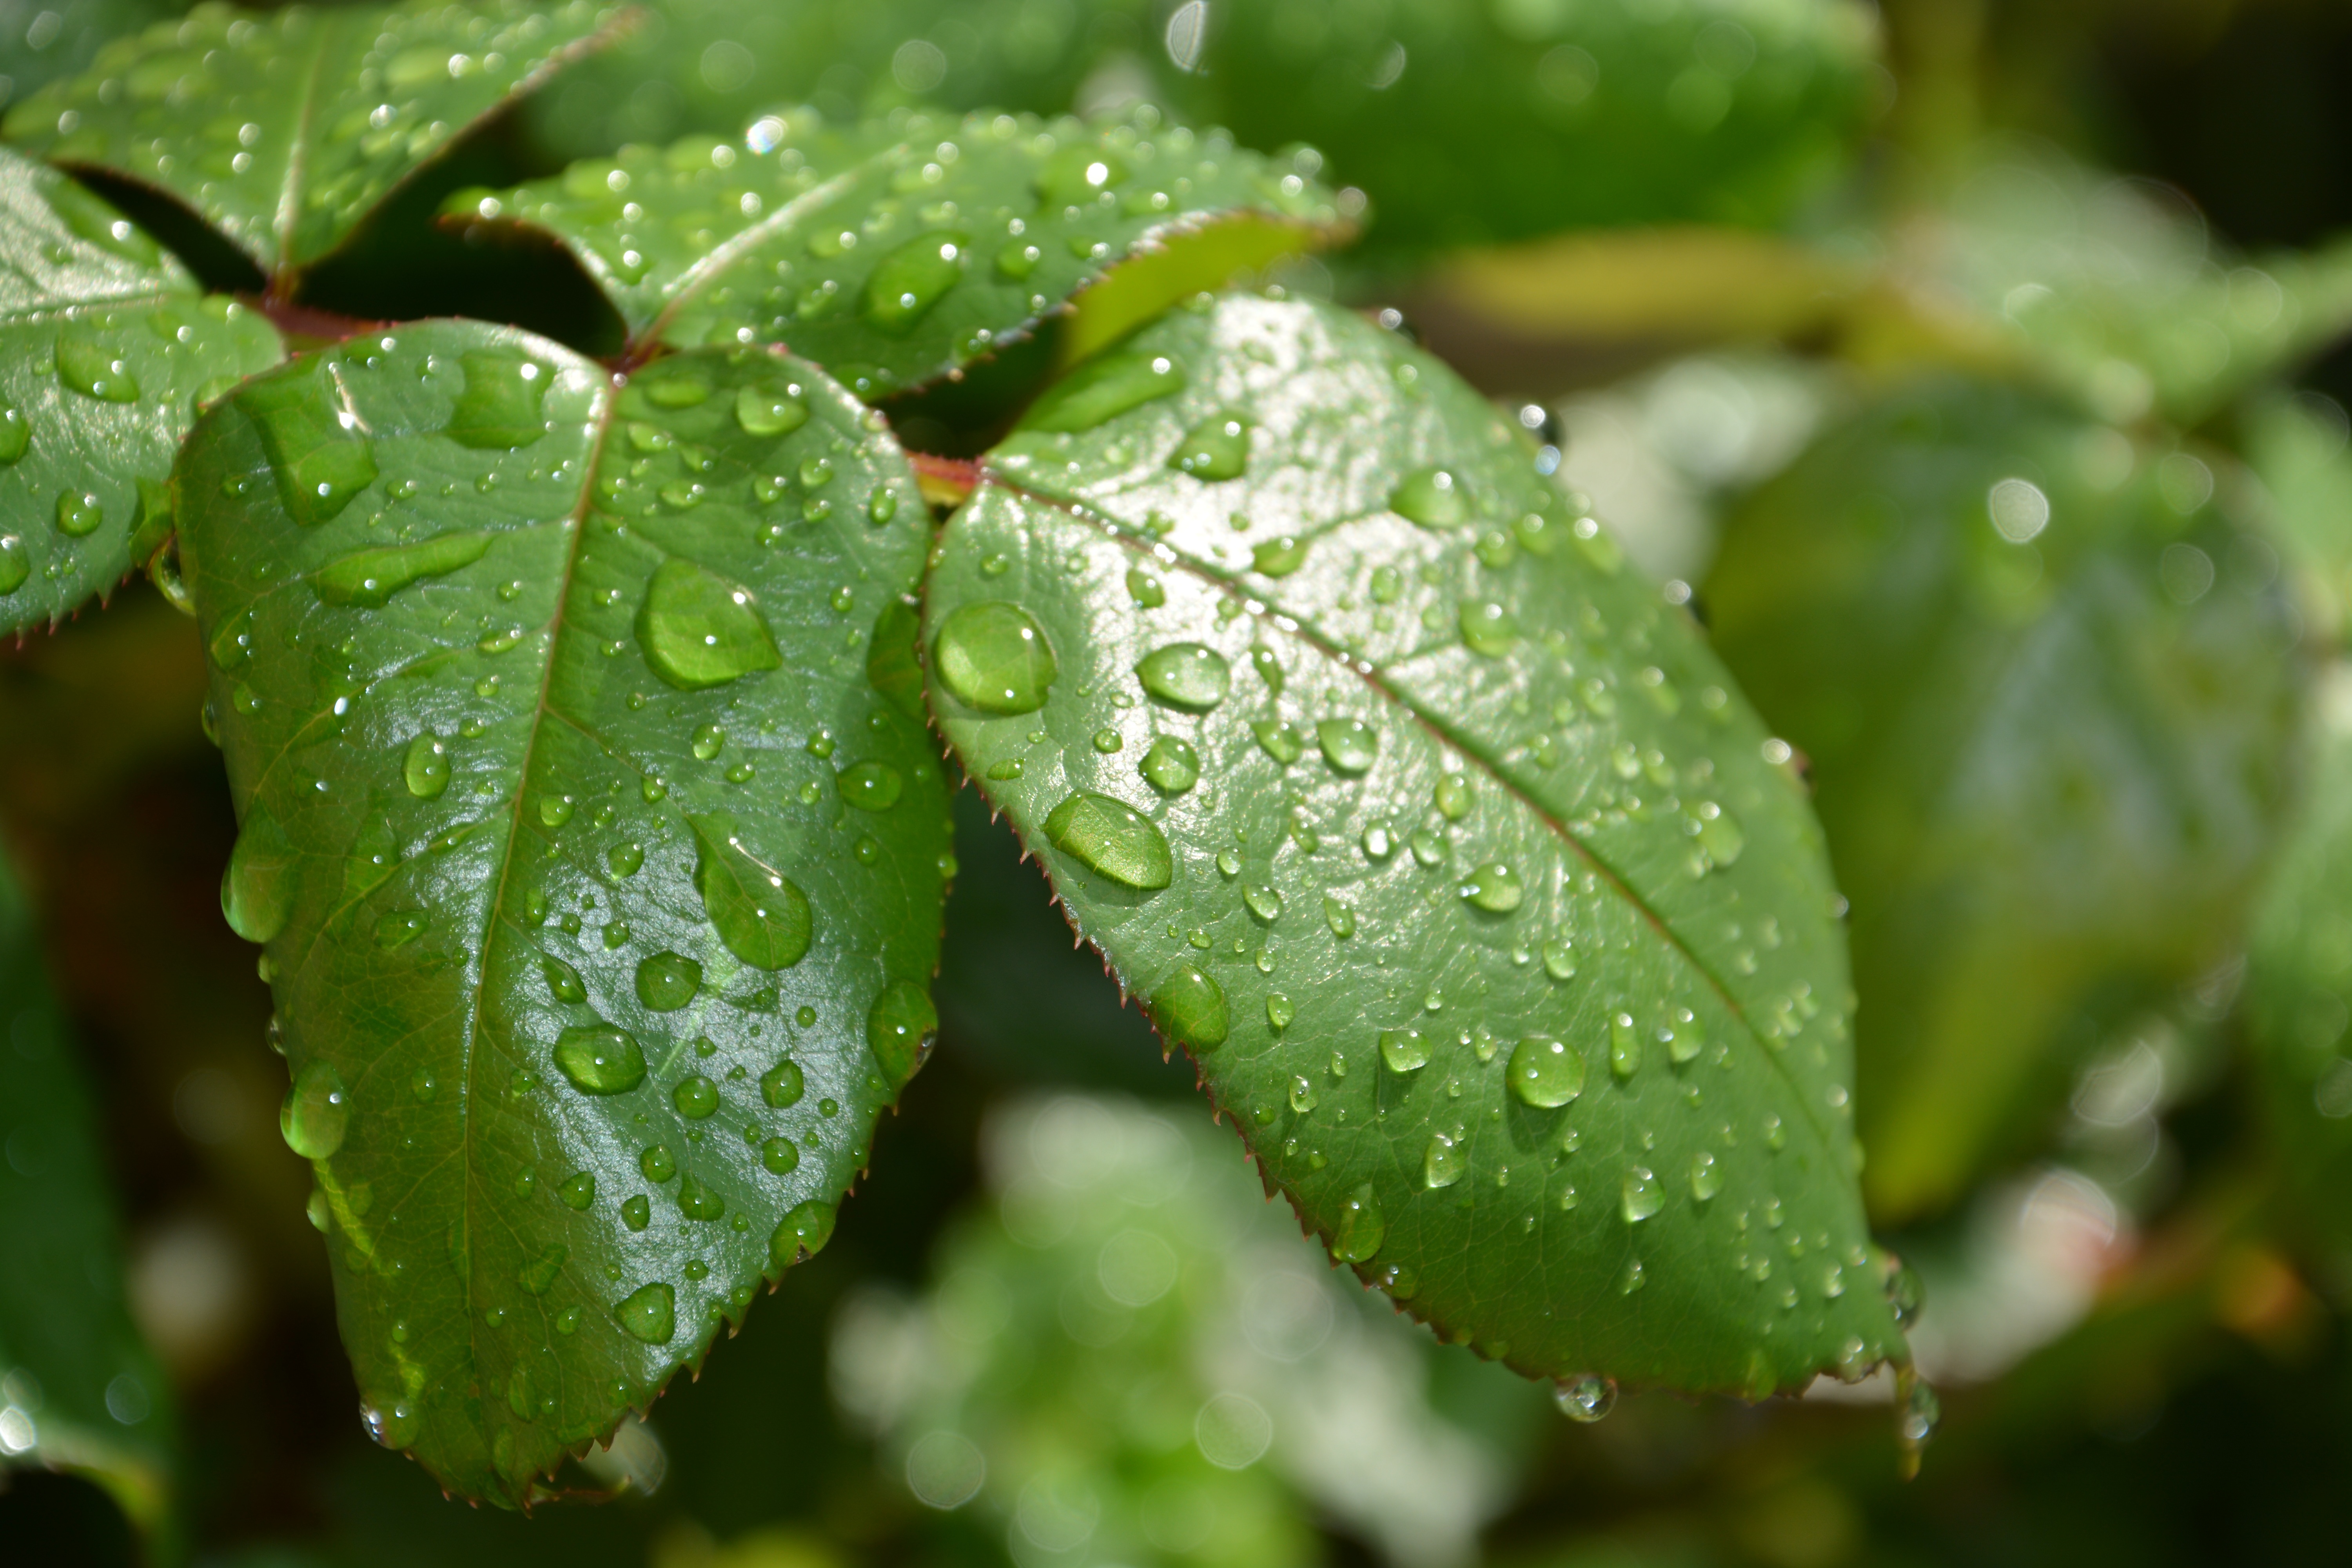
tree, water, nature, drop, dew, plant, leaf, flower, green, herb, produce, botany, flora, drip, close up, leaves, shrub, deciduous, moisture, macro photography, green leaf, flowering plant, annual plant, woody plant, land plant